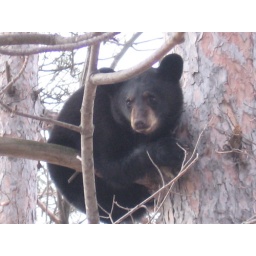
A baby bear in a tree near my brother's home.